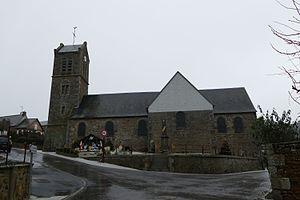
L'église Saint-Ellier à Saint-Ellier-les-Bois (Orne, Normandie, France).
Saint-Ellier-les-Bois est une commune française, située dans le département de l'Orne en région Normandie, peuplée de 248 habitants.